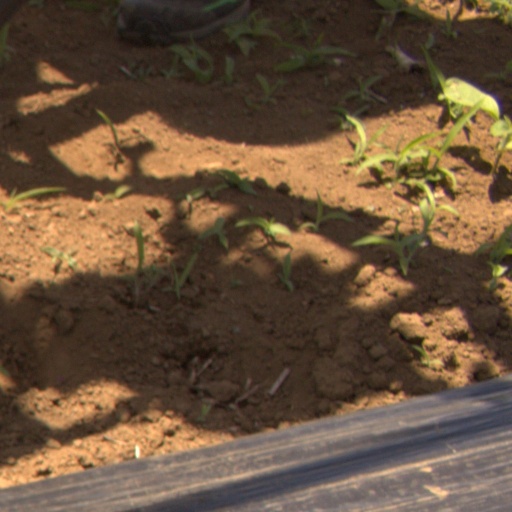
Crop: Jerusalem artichoke